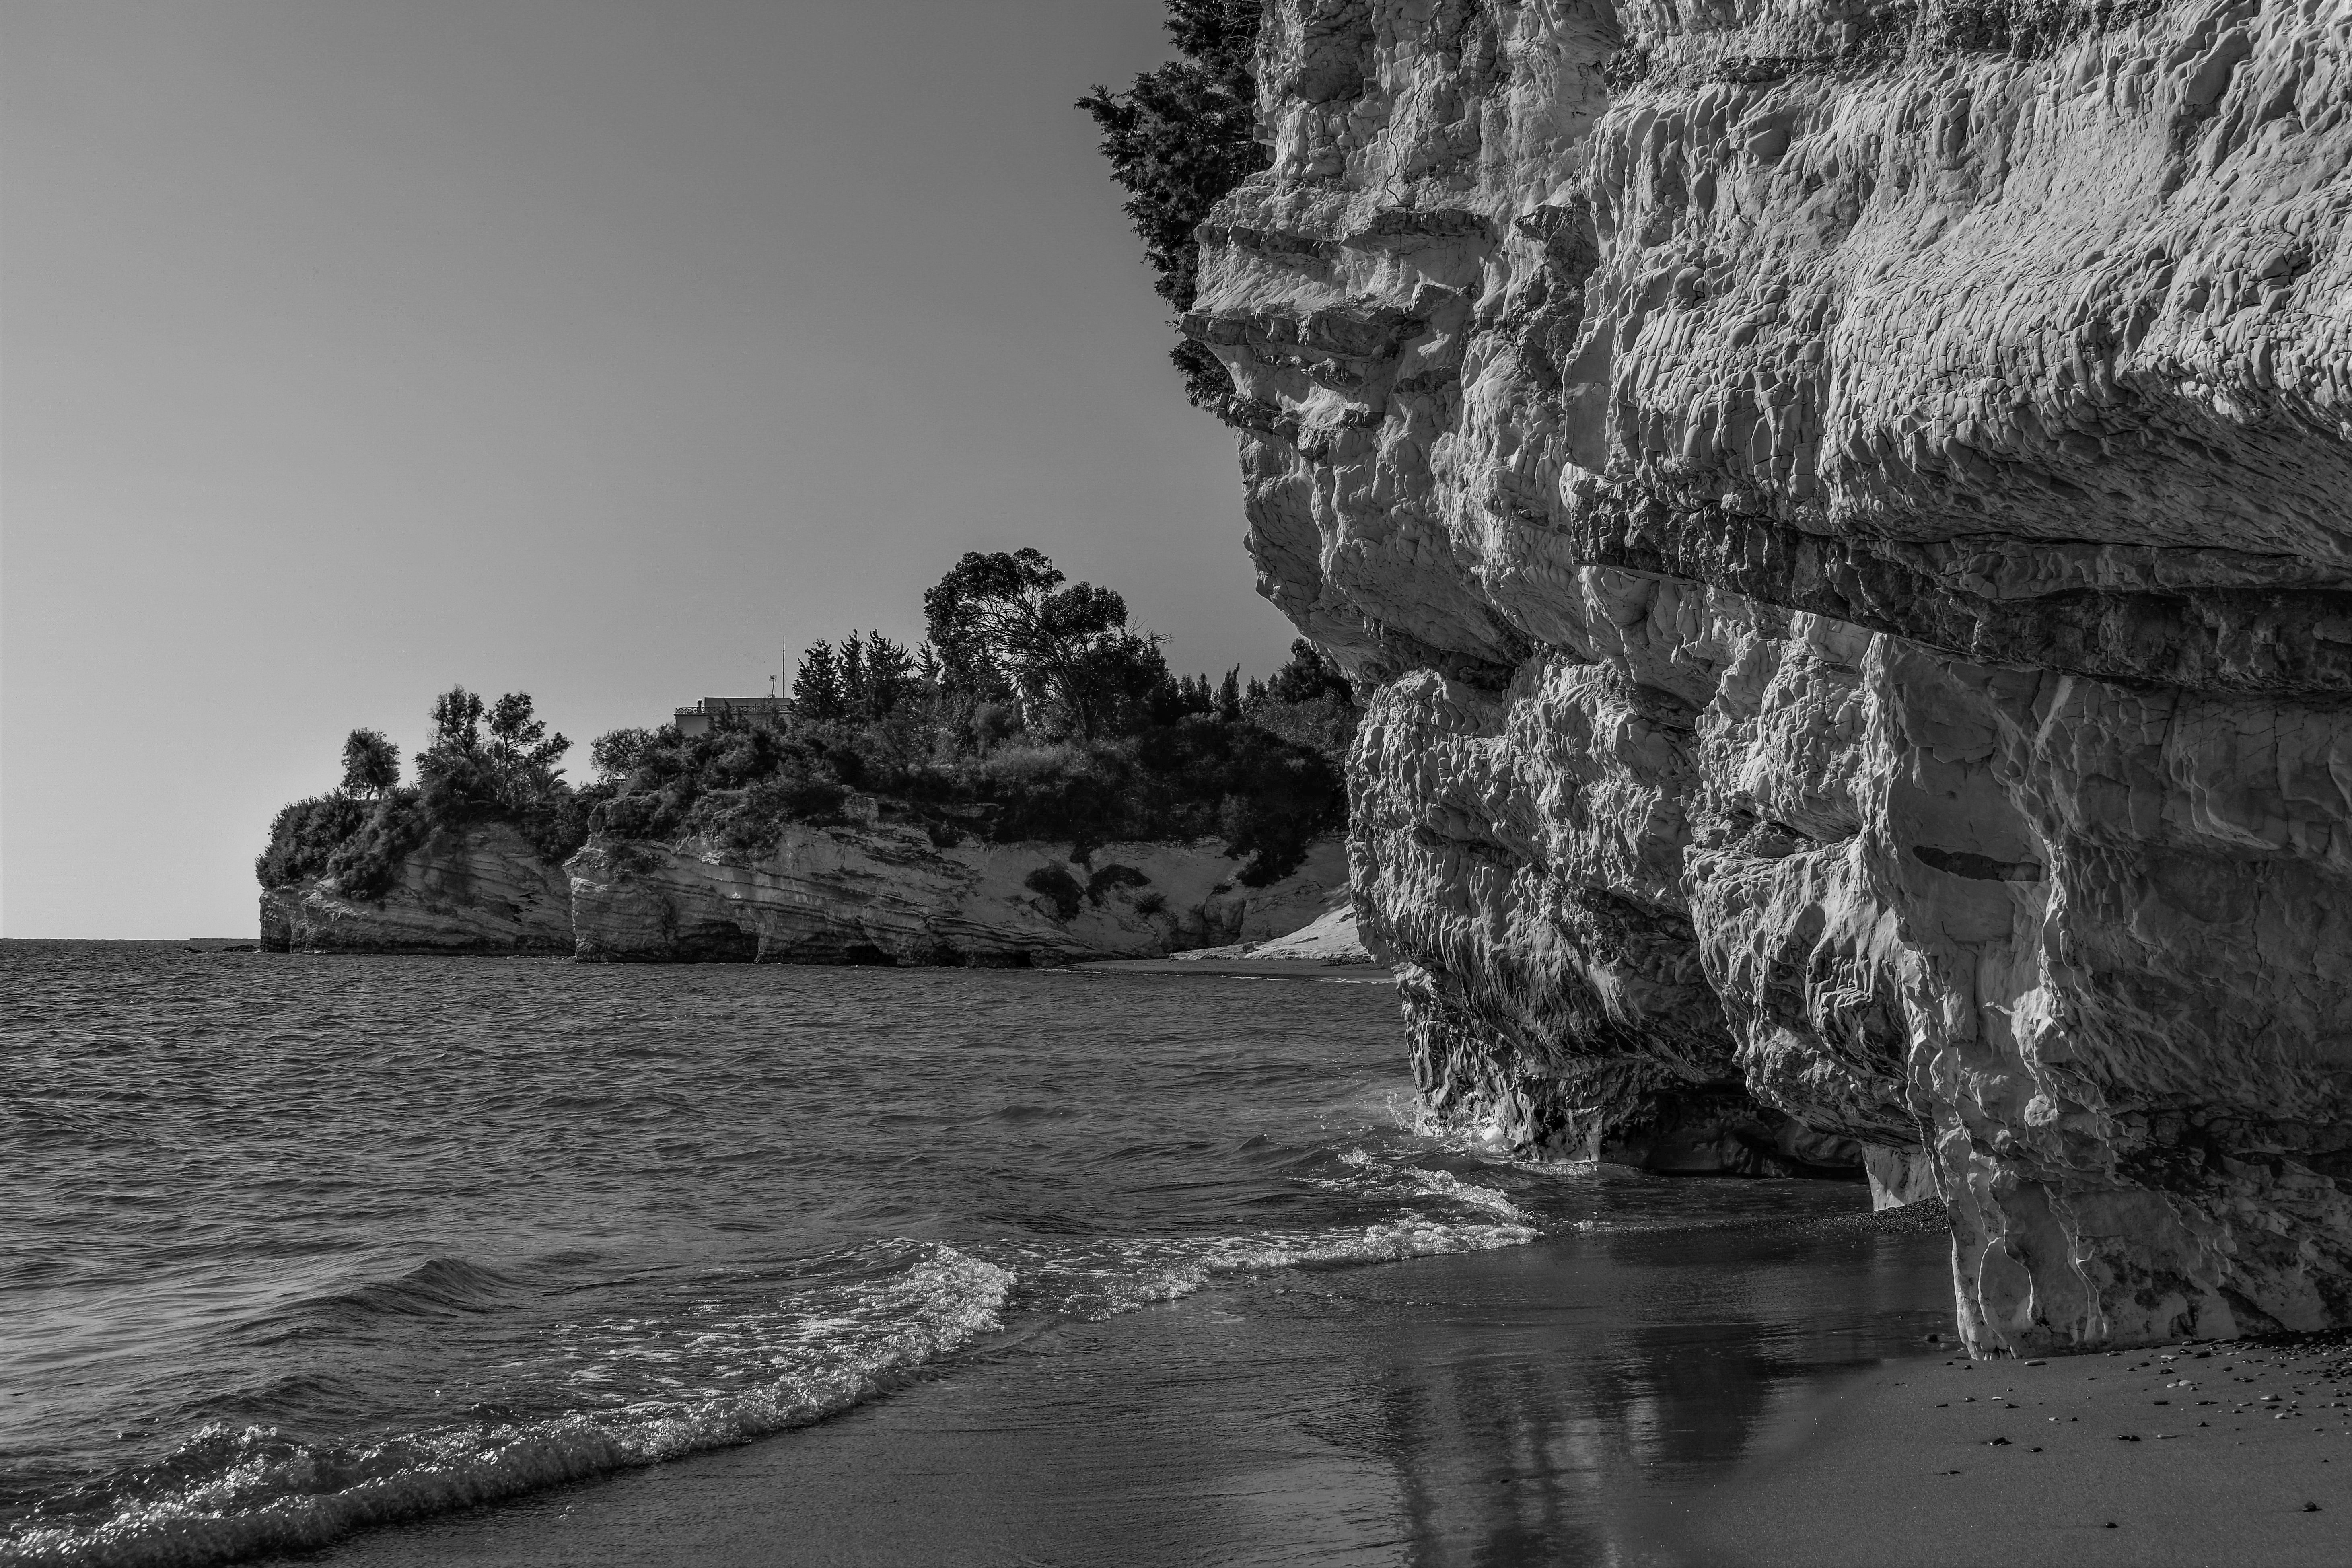
beach, landscape, sea, coast, tree, water, rock, ocean, black and white, sky, photography, shore, formation, cliff, cove, reflection, scenic, scenery, monochrome, terrain, geology, cyprus, monochrome photography, governor's beach, coastal and oceanic landforms